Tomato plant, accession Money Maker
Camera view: tilt-top (135 deg); turntable rotation: 90 degrees
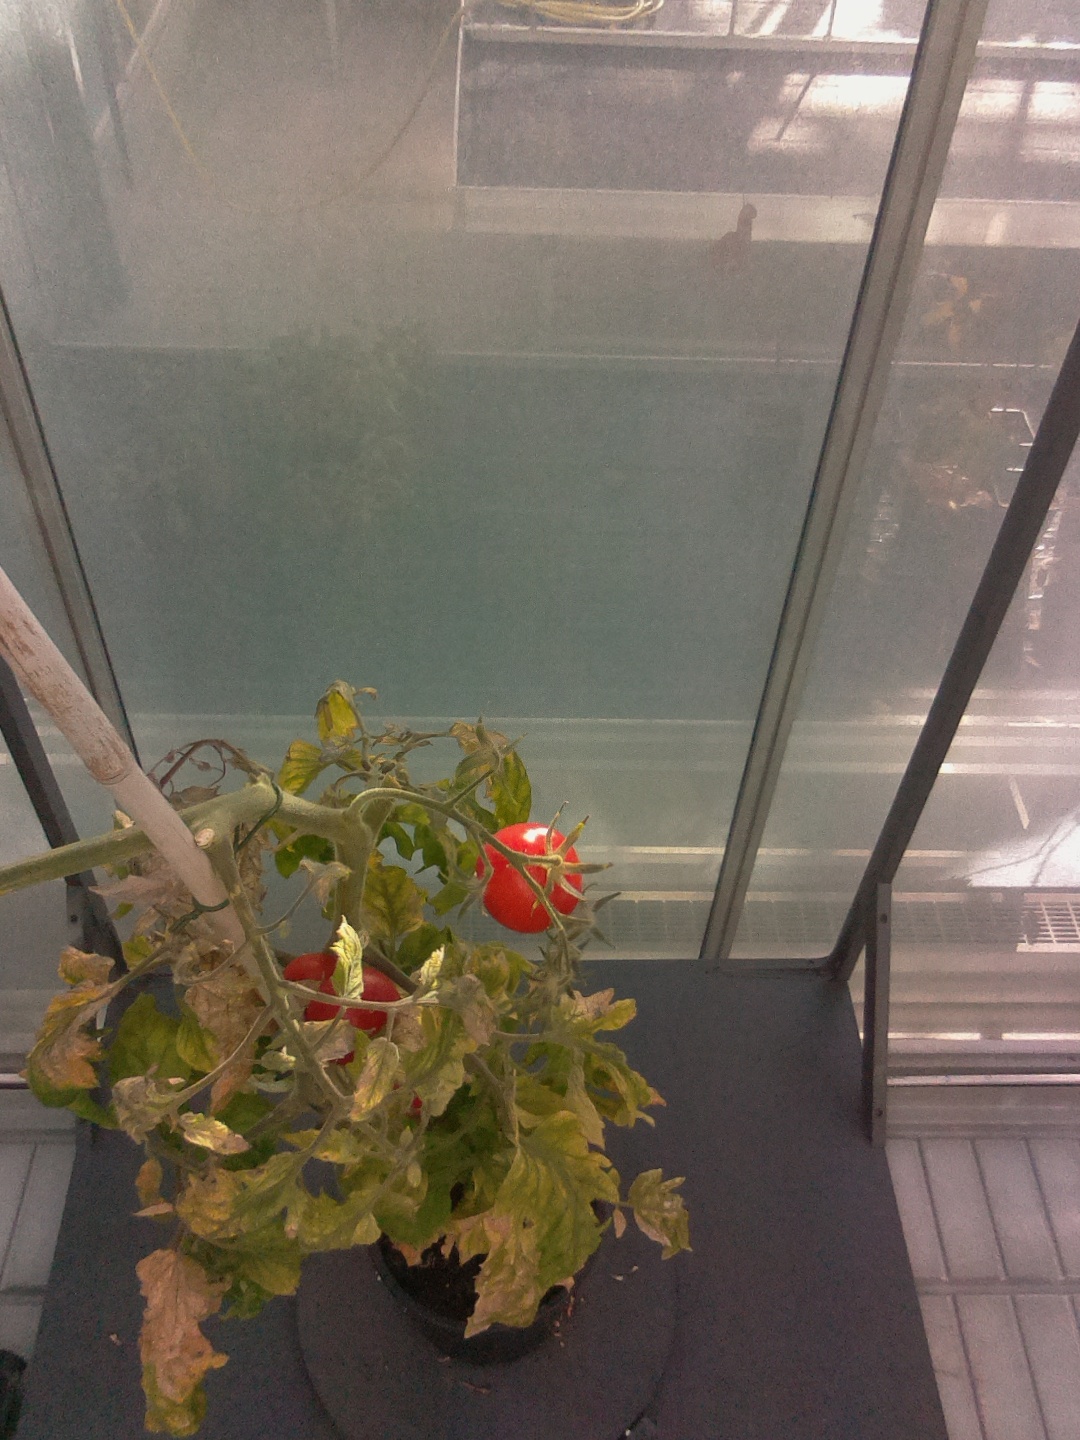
BBCH growth stage 85: 50%-60% of fruits show typical fully ripe color